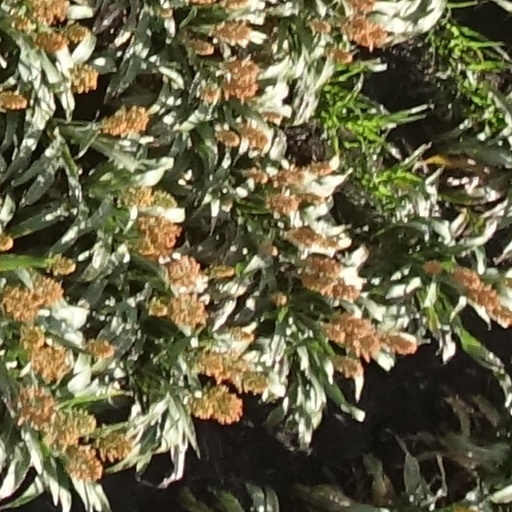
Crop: sorghum